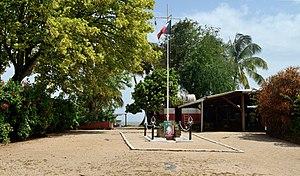
Île Saint-Joseph en Guyane
Les Forces armées en Guyane regroupent l'ensemble des unités militaires françaises stationnées en Guyane.